Compound spirit of ether

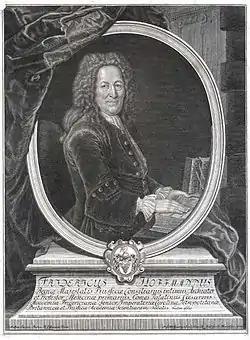
Friedrich Hoffmann (1660–1742), was a German physician.

Compound spirit of ether, also called Hoffmann's anodyne, Hoffmann's drops, or aetheris spiritus compositus, is a solution of one part diethyl ether in three parts alcohol. It is used traditionally as an anodyne or as a hypnotic. Its use as a drug was introduced by Friedrich Hoffmann.